Elgin and Winter Garden Theatres

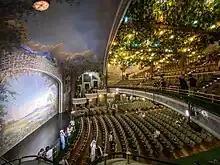
The Winter Garden was designed to be an atmospheric garden, with painted walls in watercolours, and the ceiling is decorated with lanterns and dried beech leaves.

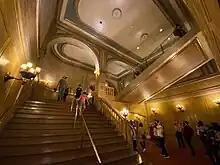
Staircase from main lobby level

The pair of theatres were originally built as the flagship of Marcus Loew's theatre chain in 1913. The building was designed by architect Thomas W. Lamb, who also designed the Ed Mirvish Theatre nearby.